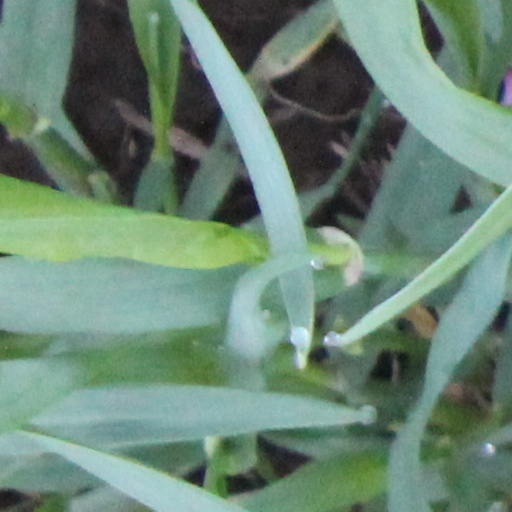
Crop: wheat